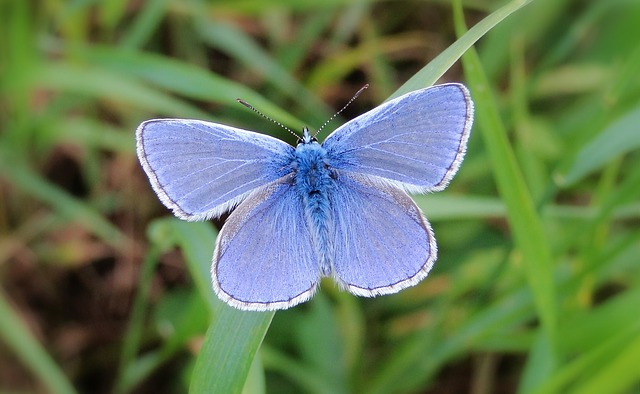
Label: butterfly